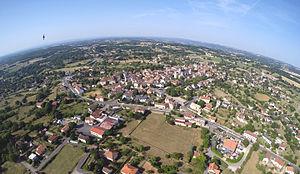
Villeneuve d'Aveyron et ses environs